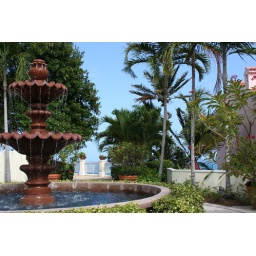
Another view of fountain - ocean in background, white fence path to Infinity Pool